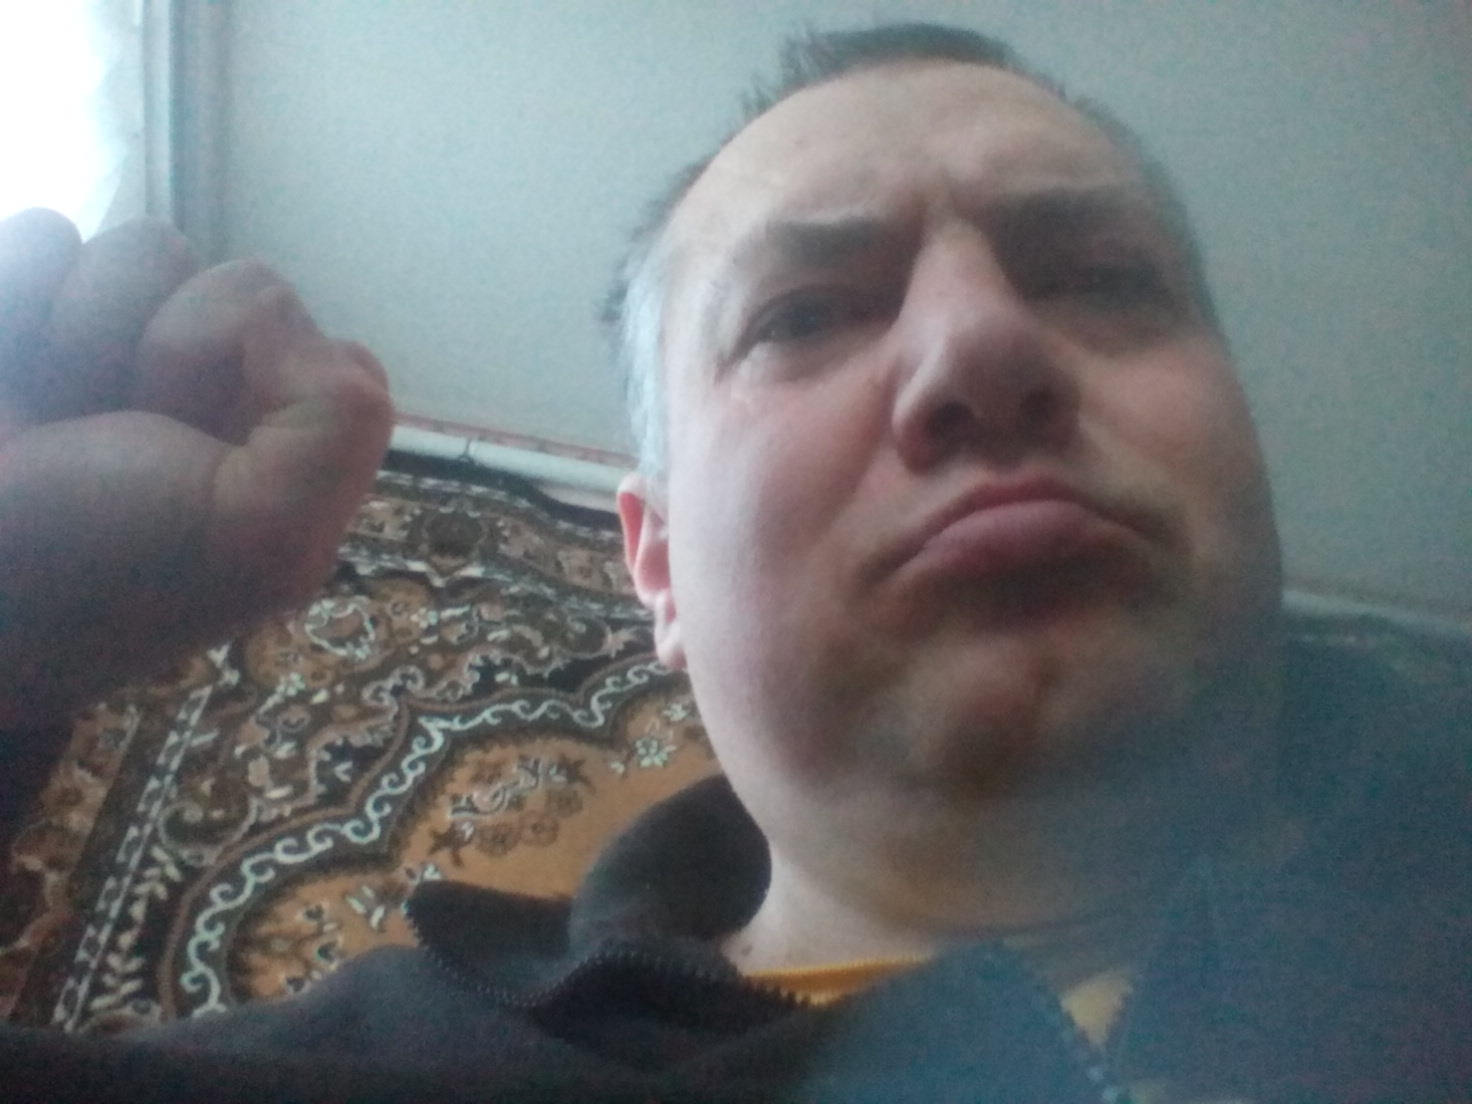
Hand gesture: fist